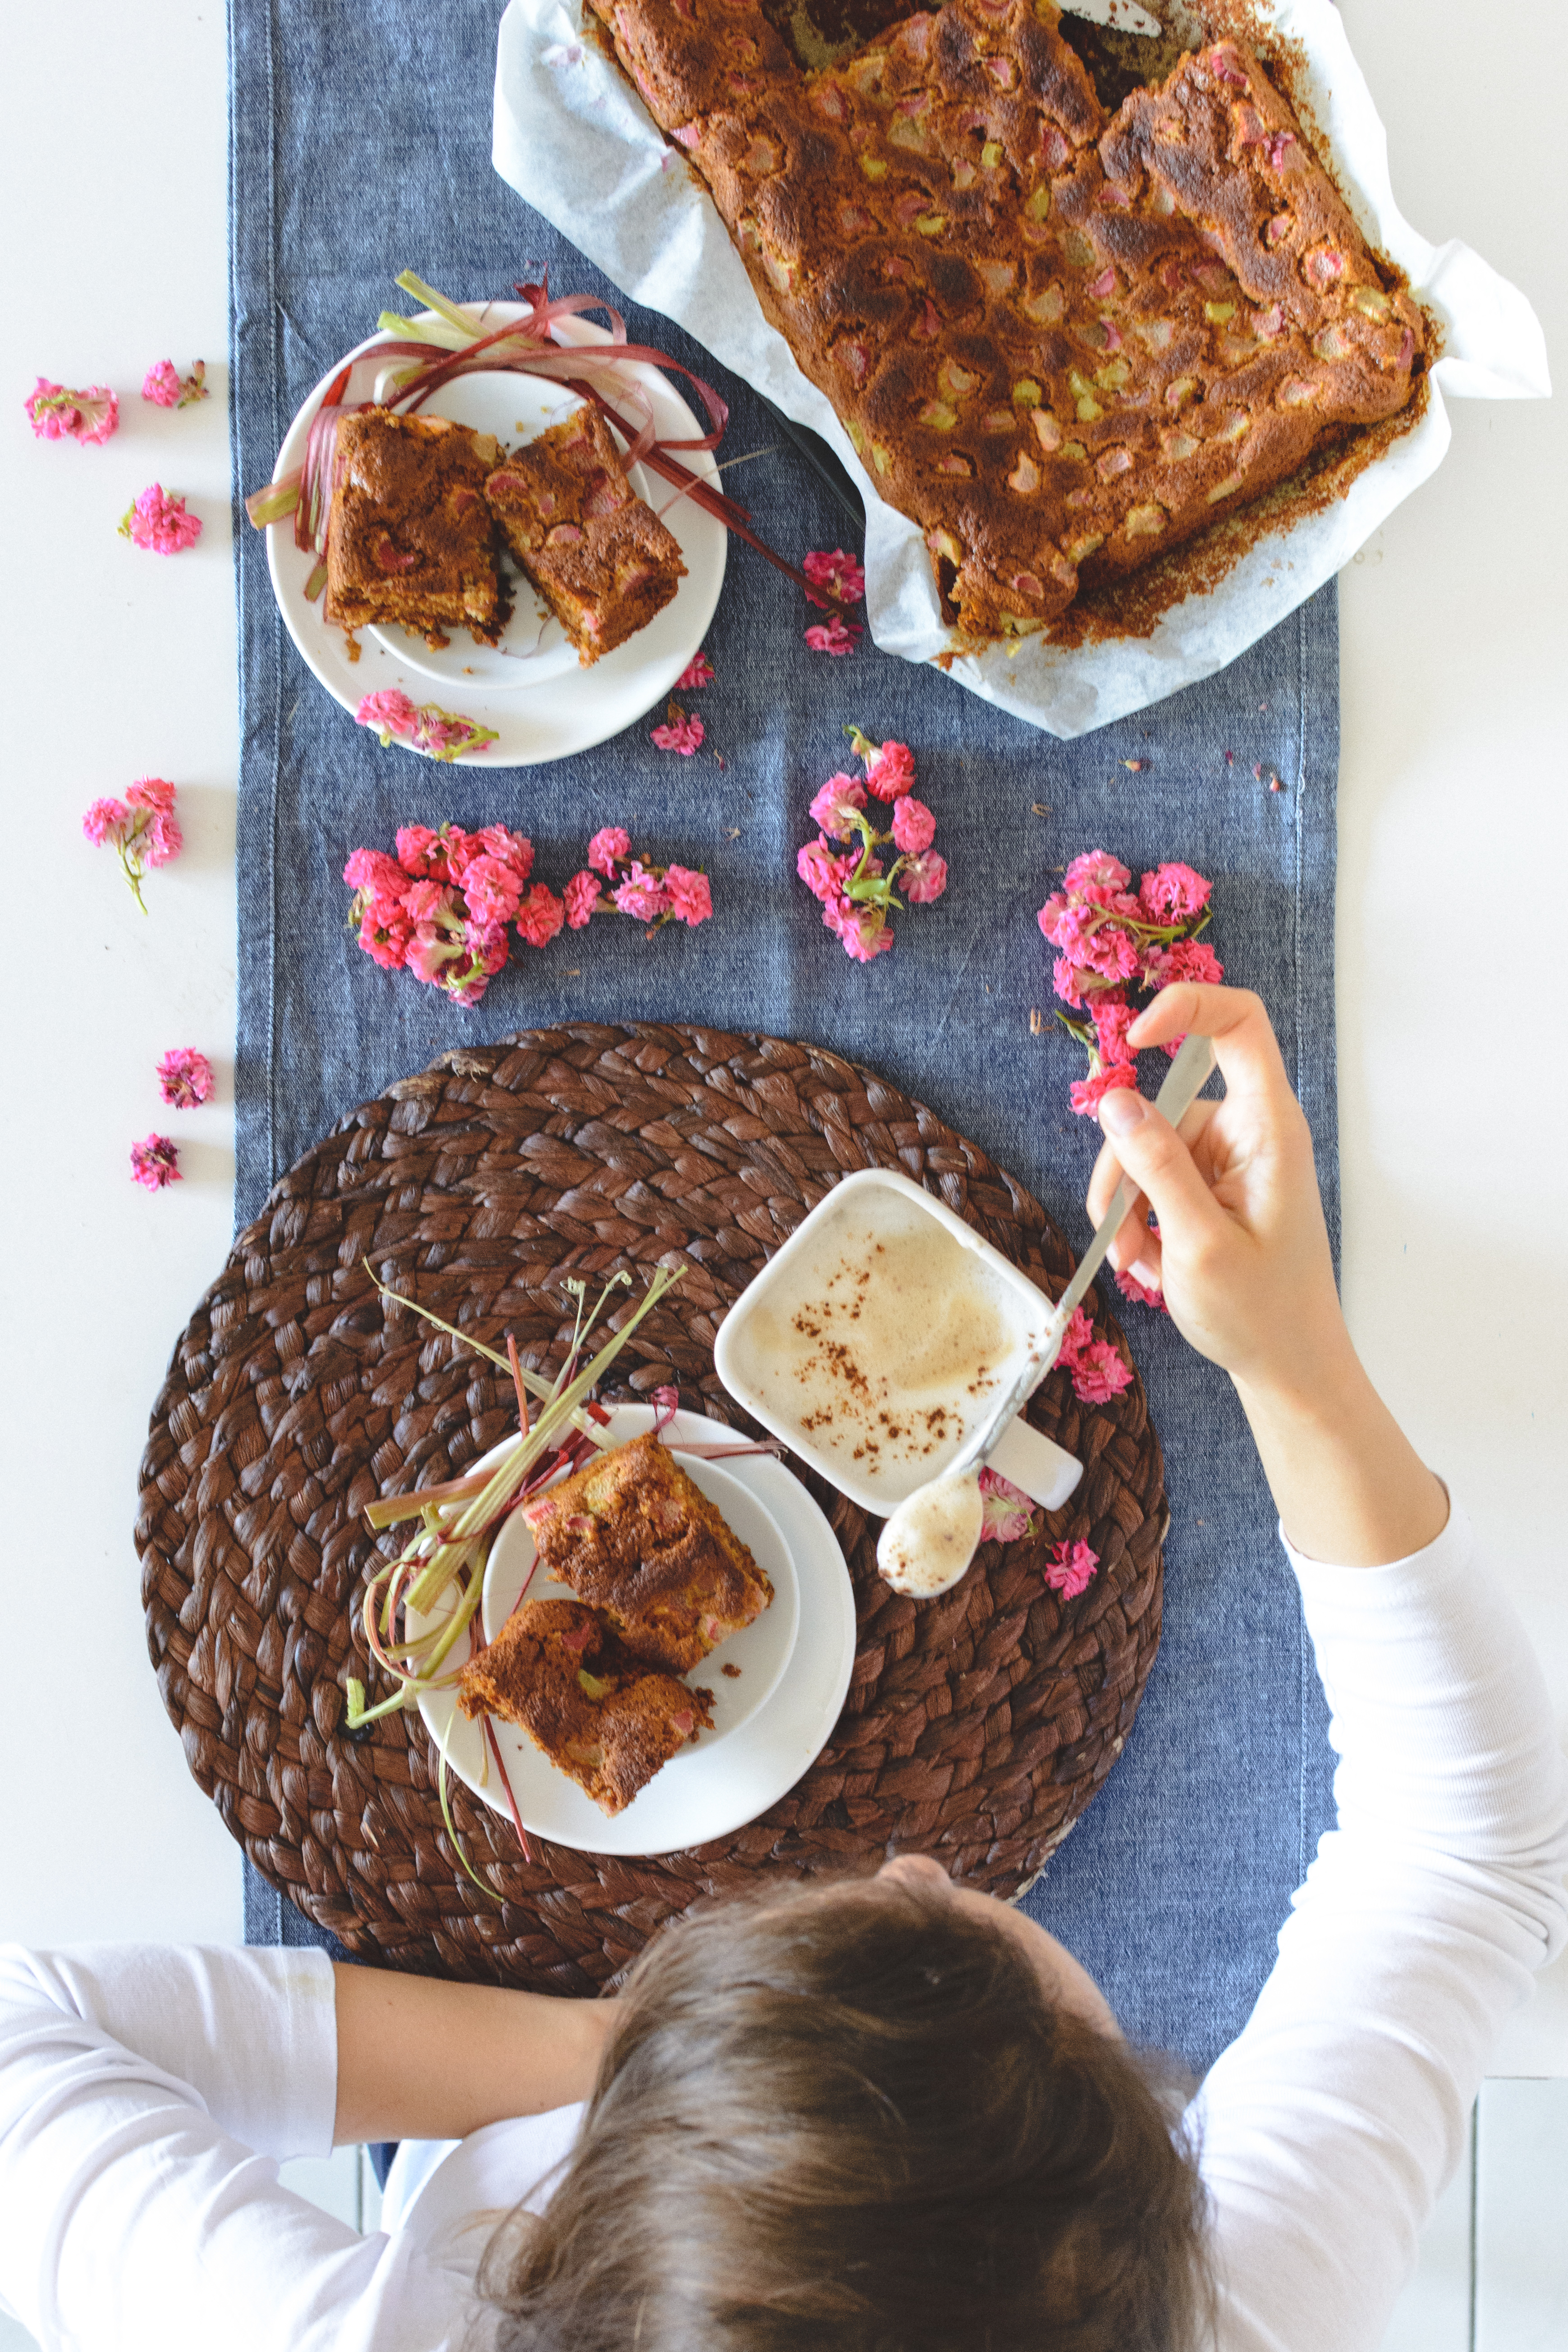
dish, food, cuisine, ingredient, meal, breakfast, produce, dessert, baked goods, eating